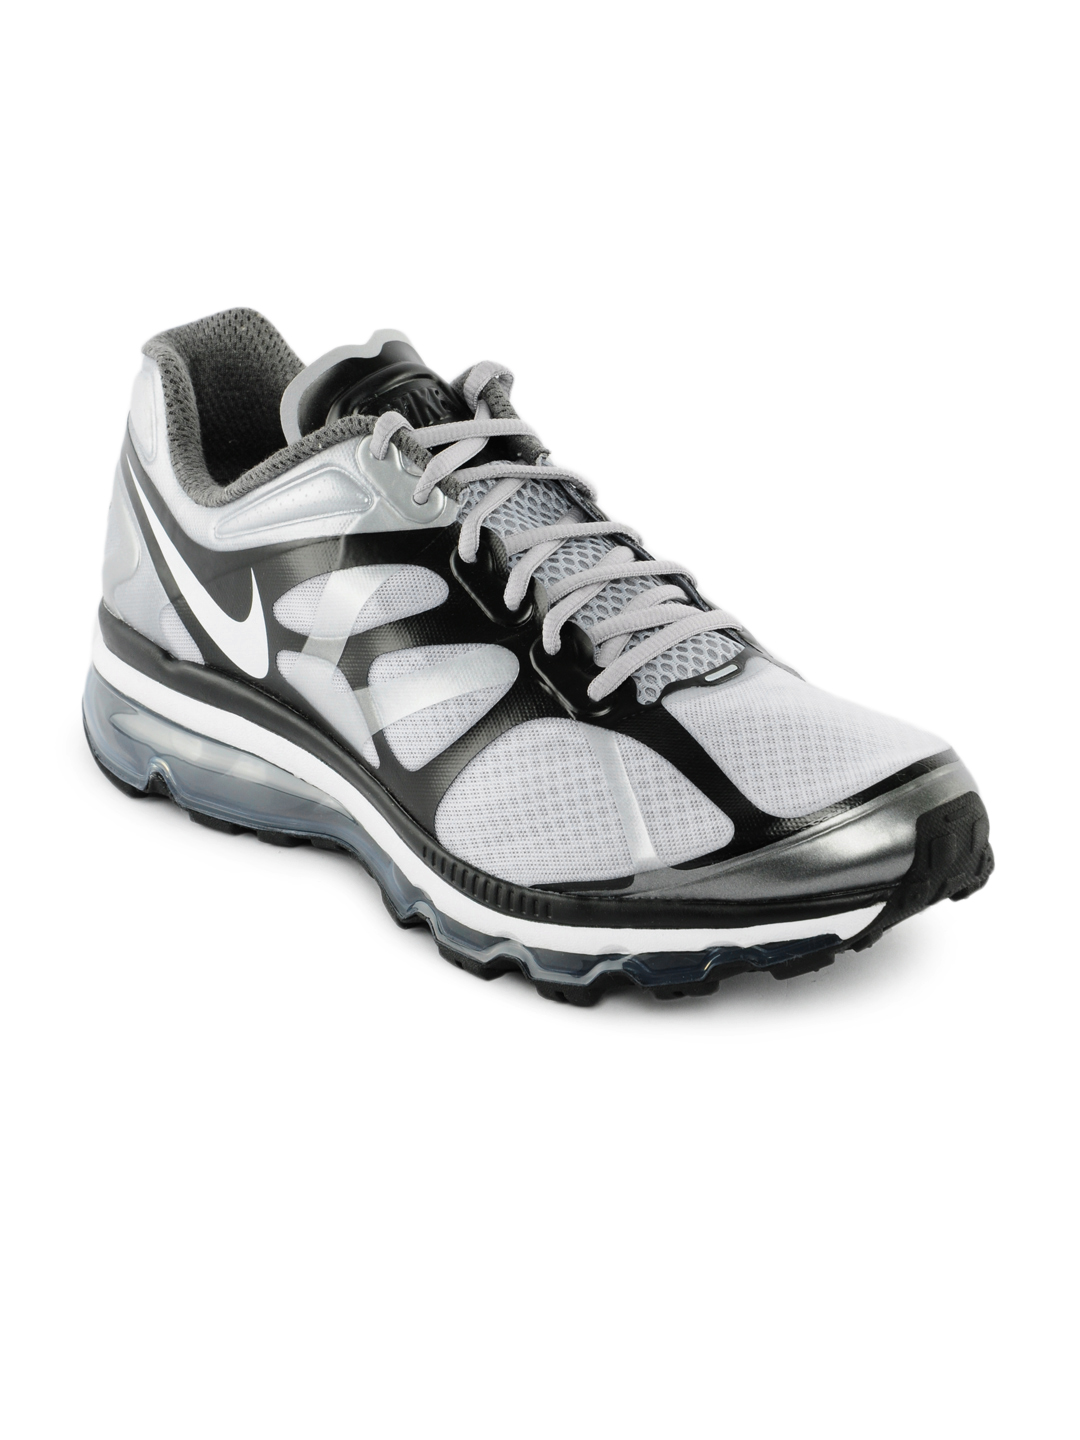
Nike Men Air Max Grey Sports Shoes
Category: Footwear / Shoes / Sports Shoes
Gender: Men
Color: Grey
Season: Summer 2012
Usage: Sports